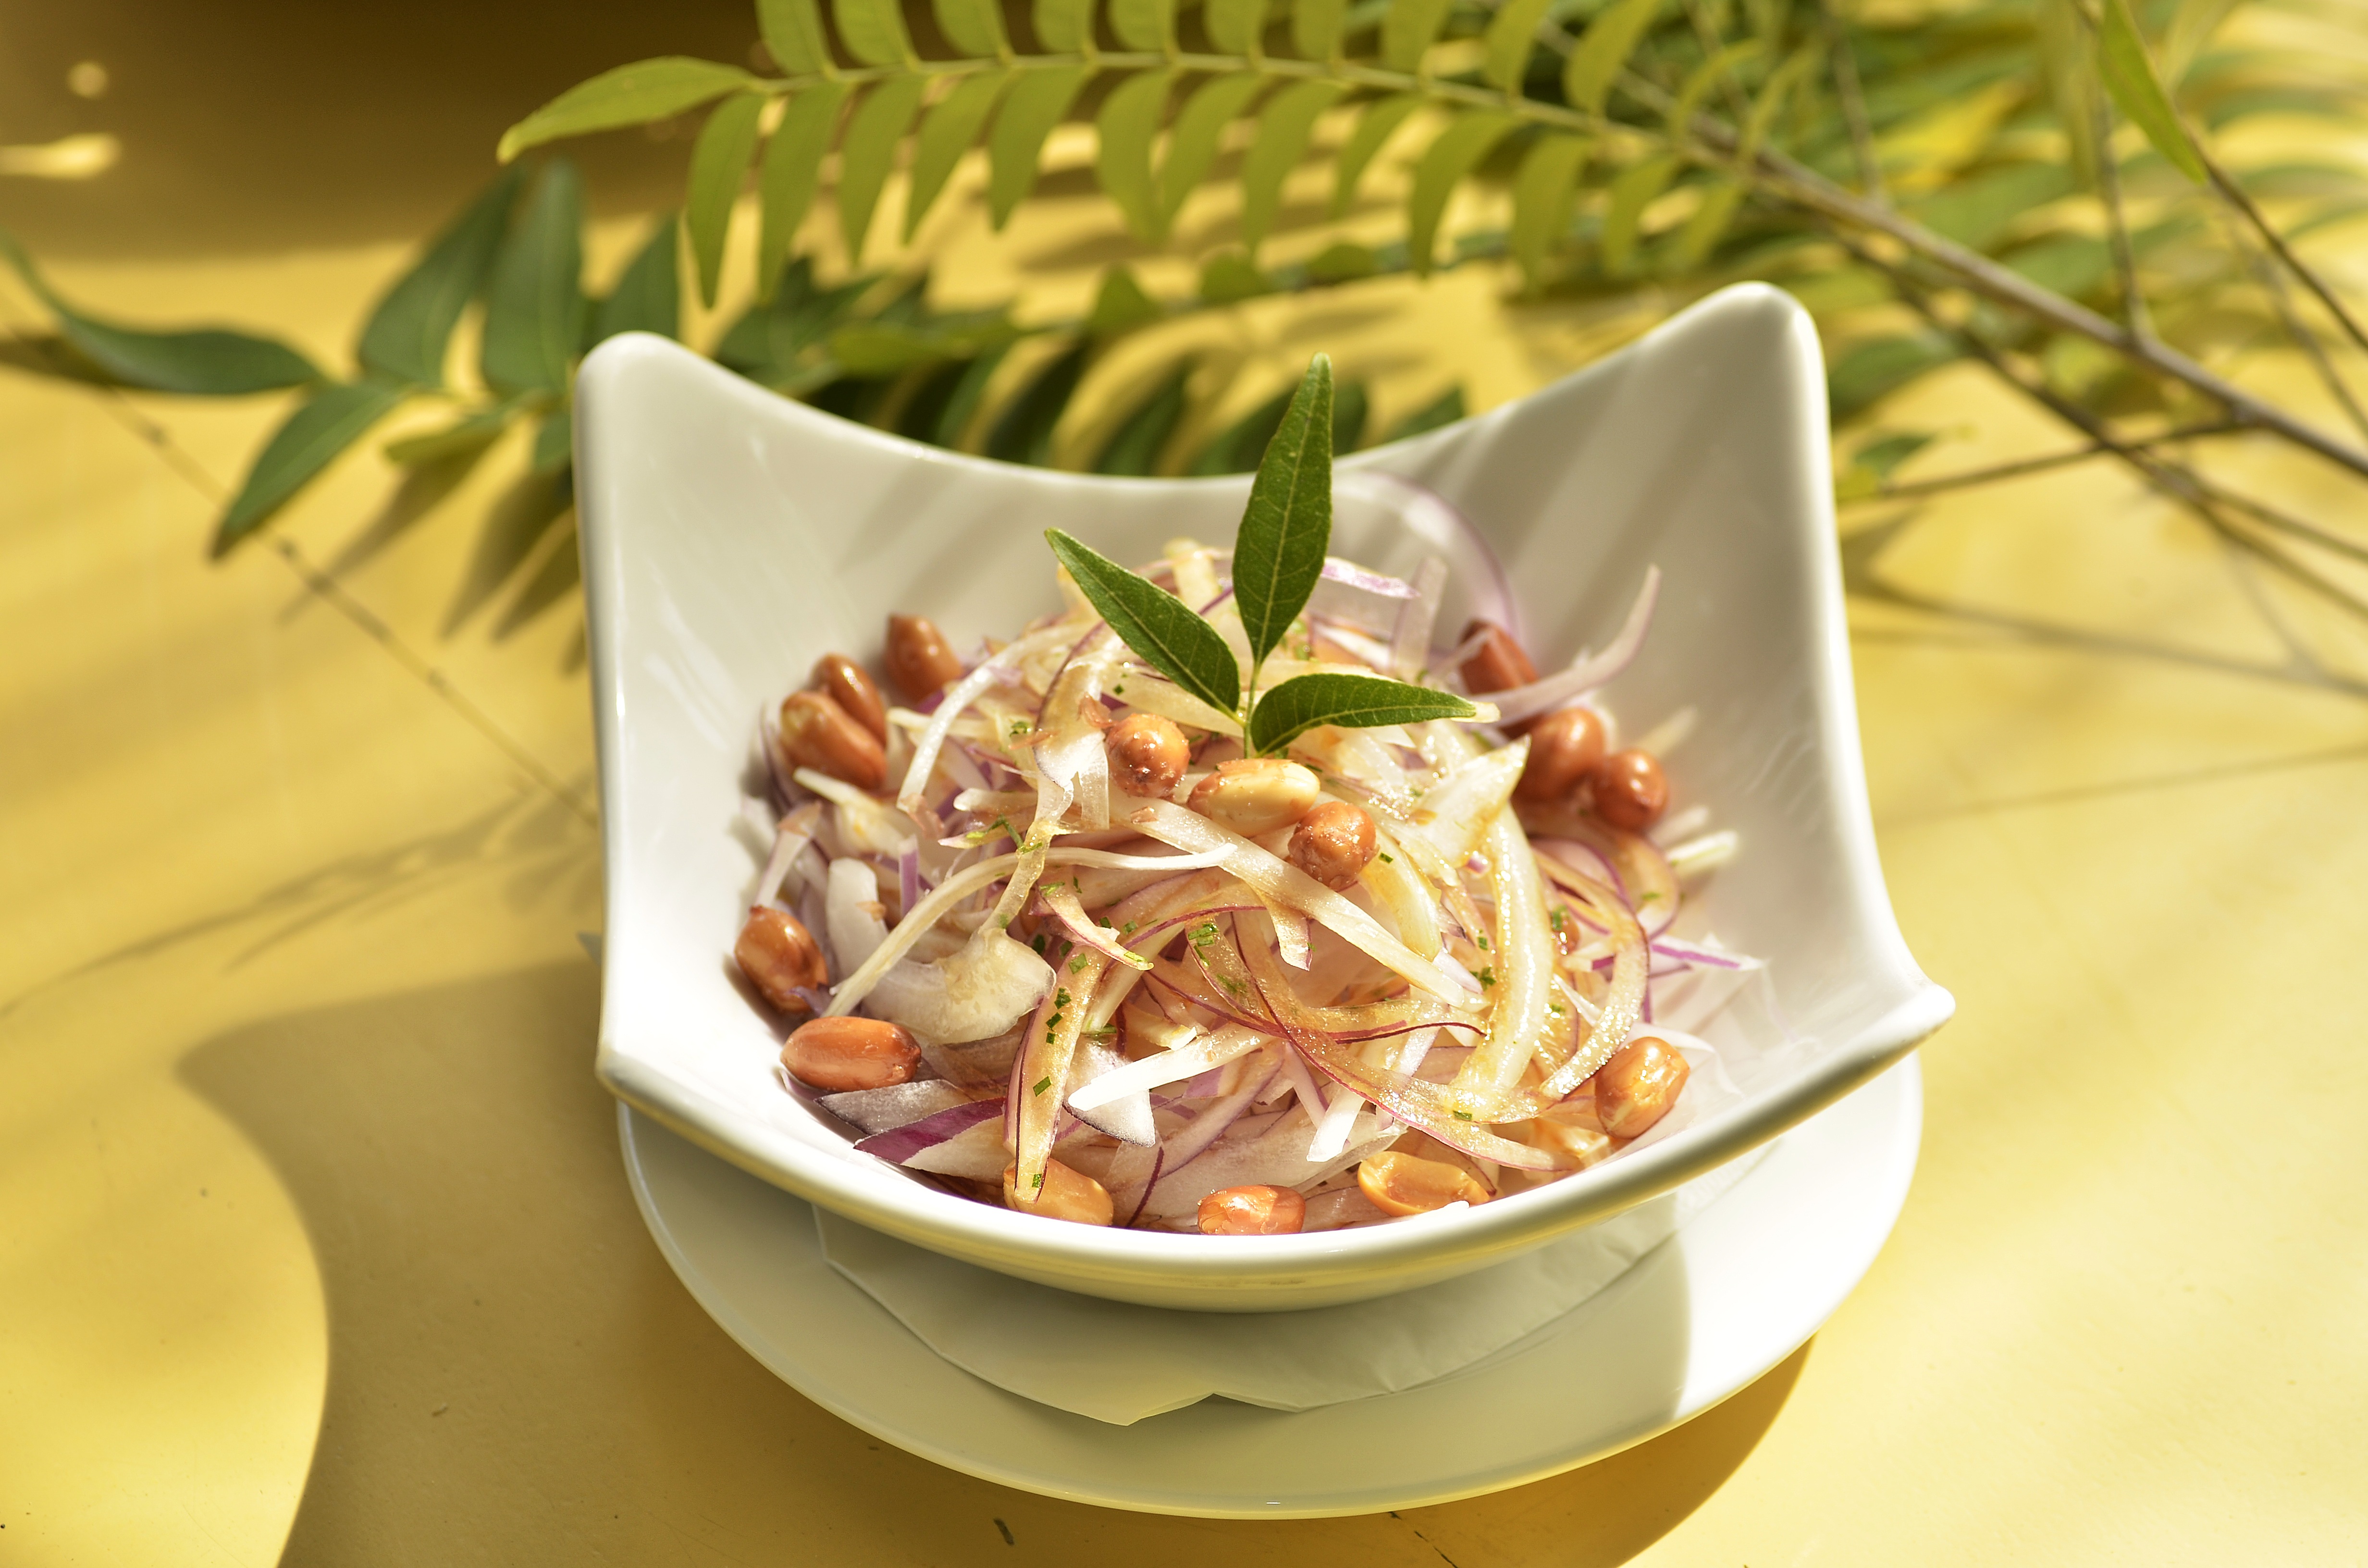
fork, bowl, dish, meal, food, spice, cooking, herb, produce, vegetable, plate, healthy, lunch, cuisine, sauce, pasta, health, spoon, nutrition, dinner, spaghetti, vegetarian food, flowering plant, land plant